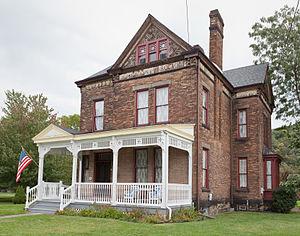
La ville de New Cumberland est le siège du comté de Hancock, situé dans l’État de Virginie-Occidentale, aux États-Unis. Sa population s’élevait à 1 103 habitants lors du recensement de 2010, estimée à 1 051 habitants en 2016.